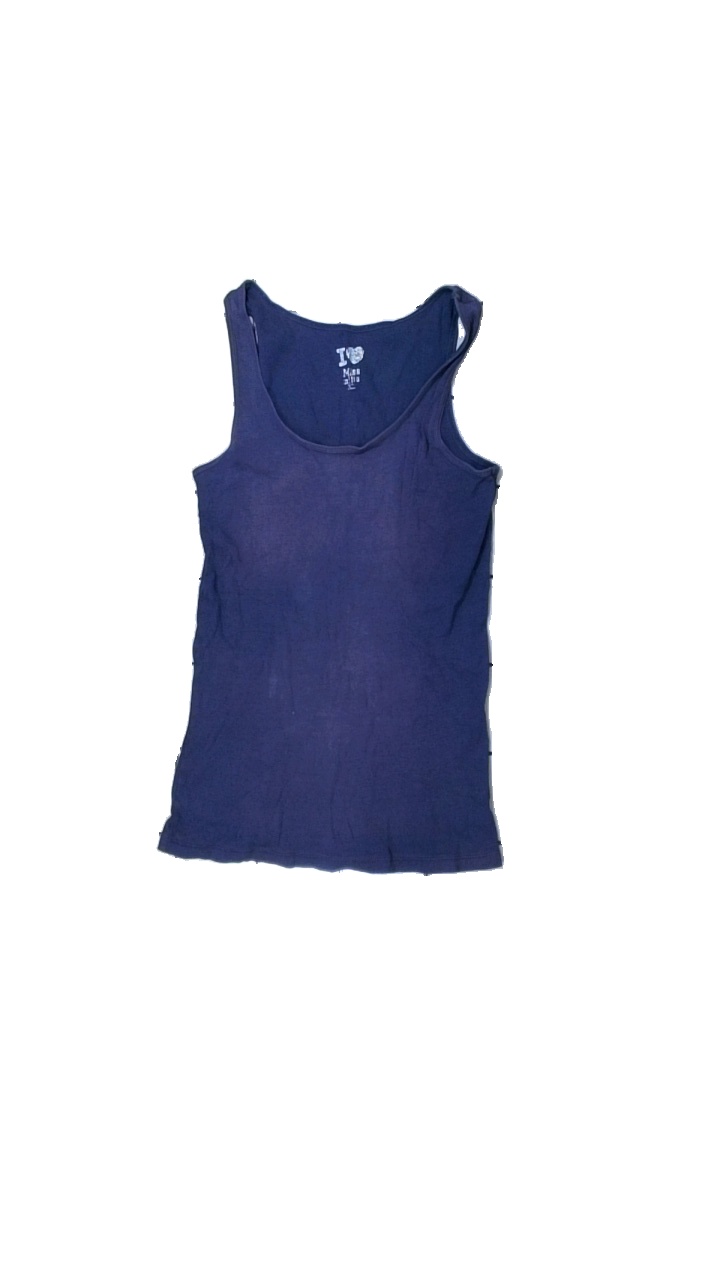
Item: Tank Top (Ladies)
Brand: Miss Milla
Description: blått linne, missfärgad/solblekt
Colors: Blue
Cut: Regular
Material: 100% cotton
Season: Summer
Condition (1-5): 2
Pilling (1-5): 5
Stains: Major
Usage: Export
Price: <50